Chemical cartridge

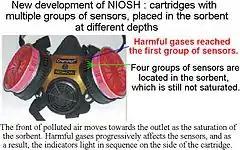

Despite the presence of solutions for technical problems, and the availability of established certification requirements to the ESLI, during the period from 1984 (first certification standard with requirements for active ESLI) until 2013 not one cartridge with active ESLI was approved in the US. It turned out that the requirements for the cartridges are not quite exact, and employers are under no requirement to use these indicators specifically. Therefore, respirator manufacturers fear commercial failure when selling new unusual products, although they continue to carry out research and development work in this area.